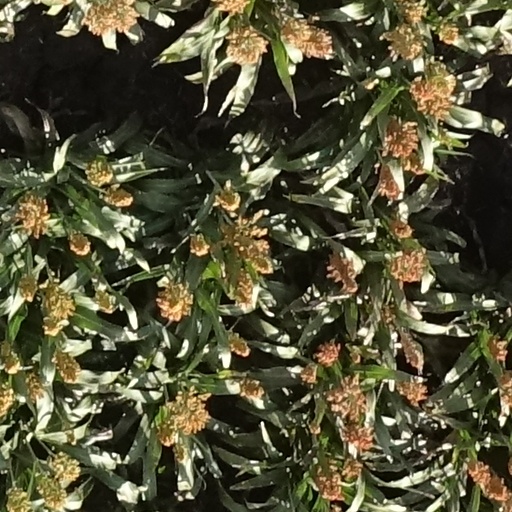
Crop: sorghum